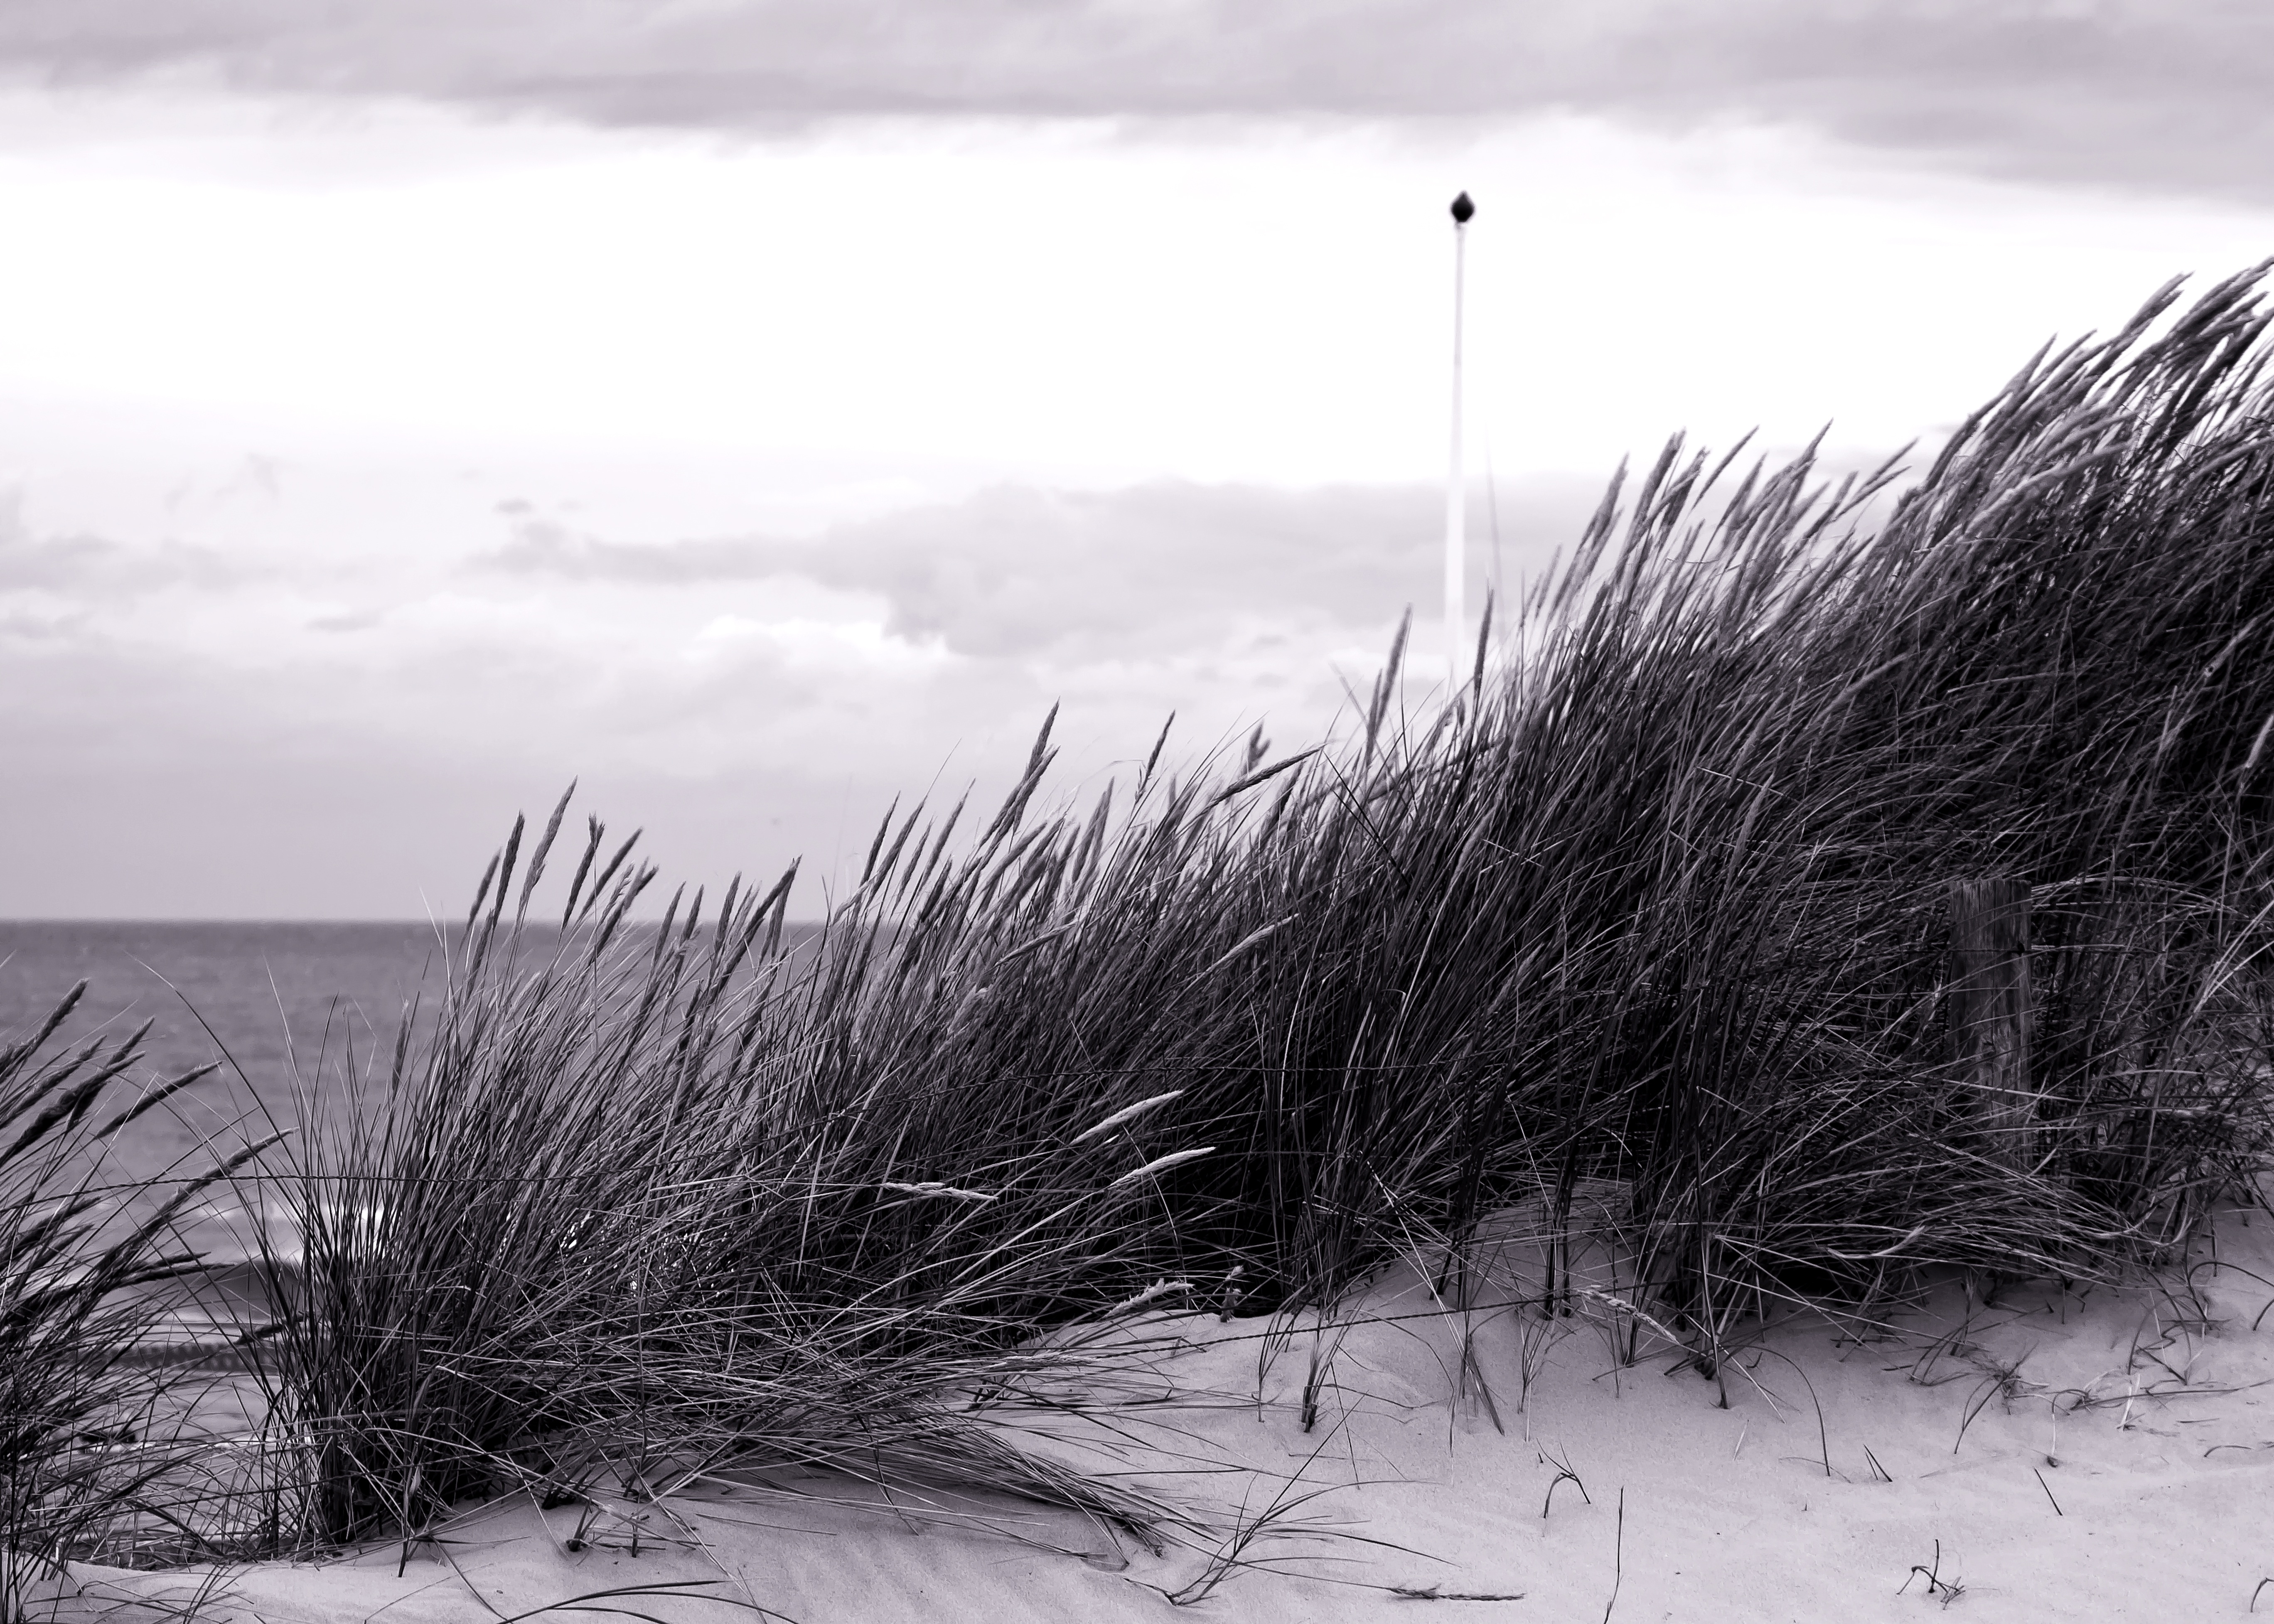
beach, landscape, sea, coast, tree, water, nature, grass, sand, branch, snow, winter, black and white, plant, morning, dune, wave, wind, frost, summer, weather, monochrome, season, black white, bw, netherlands, bank, sw, north sea, forward, grasses, wadden sea, dune grass, monochrome photography, atmospheric phenomenon, grass family